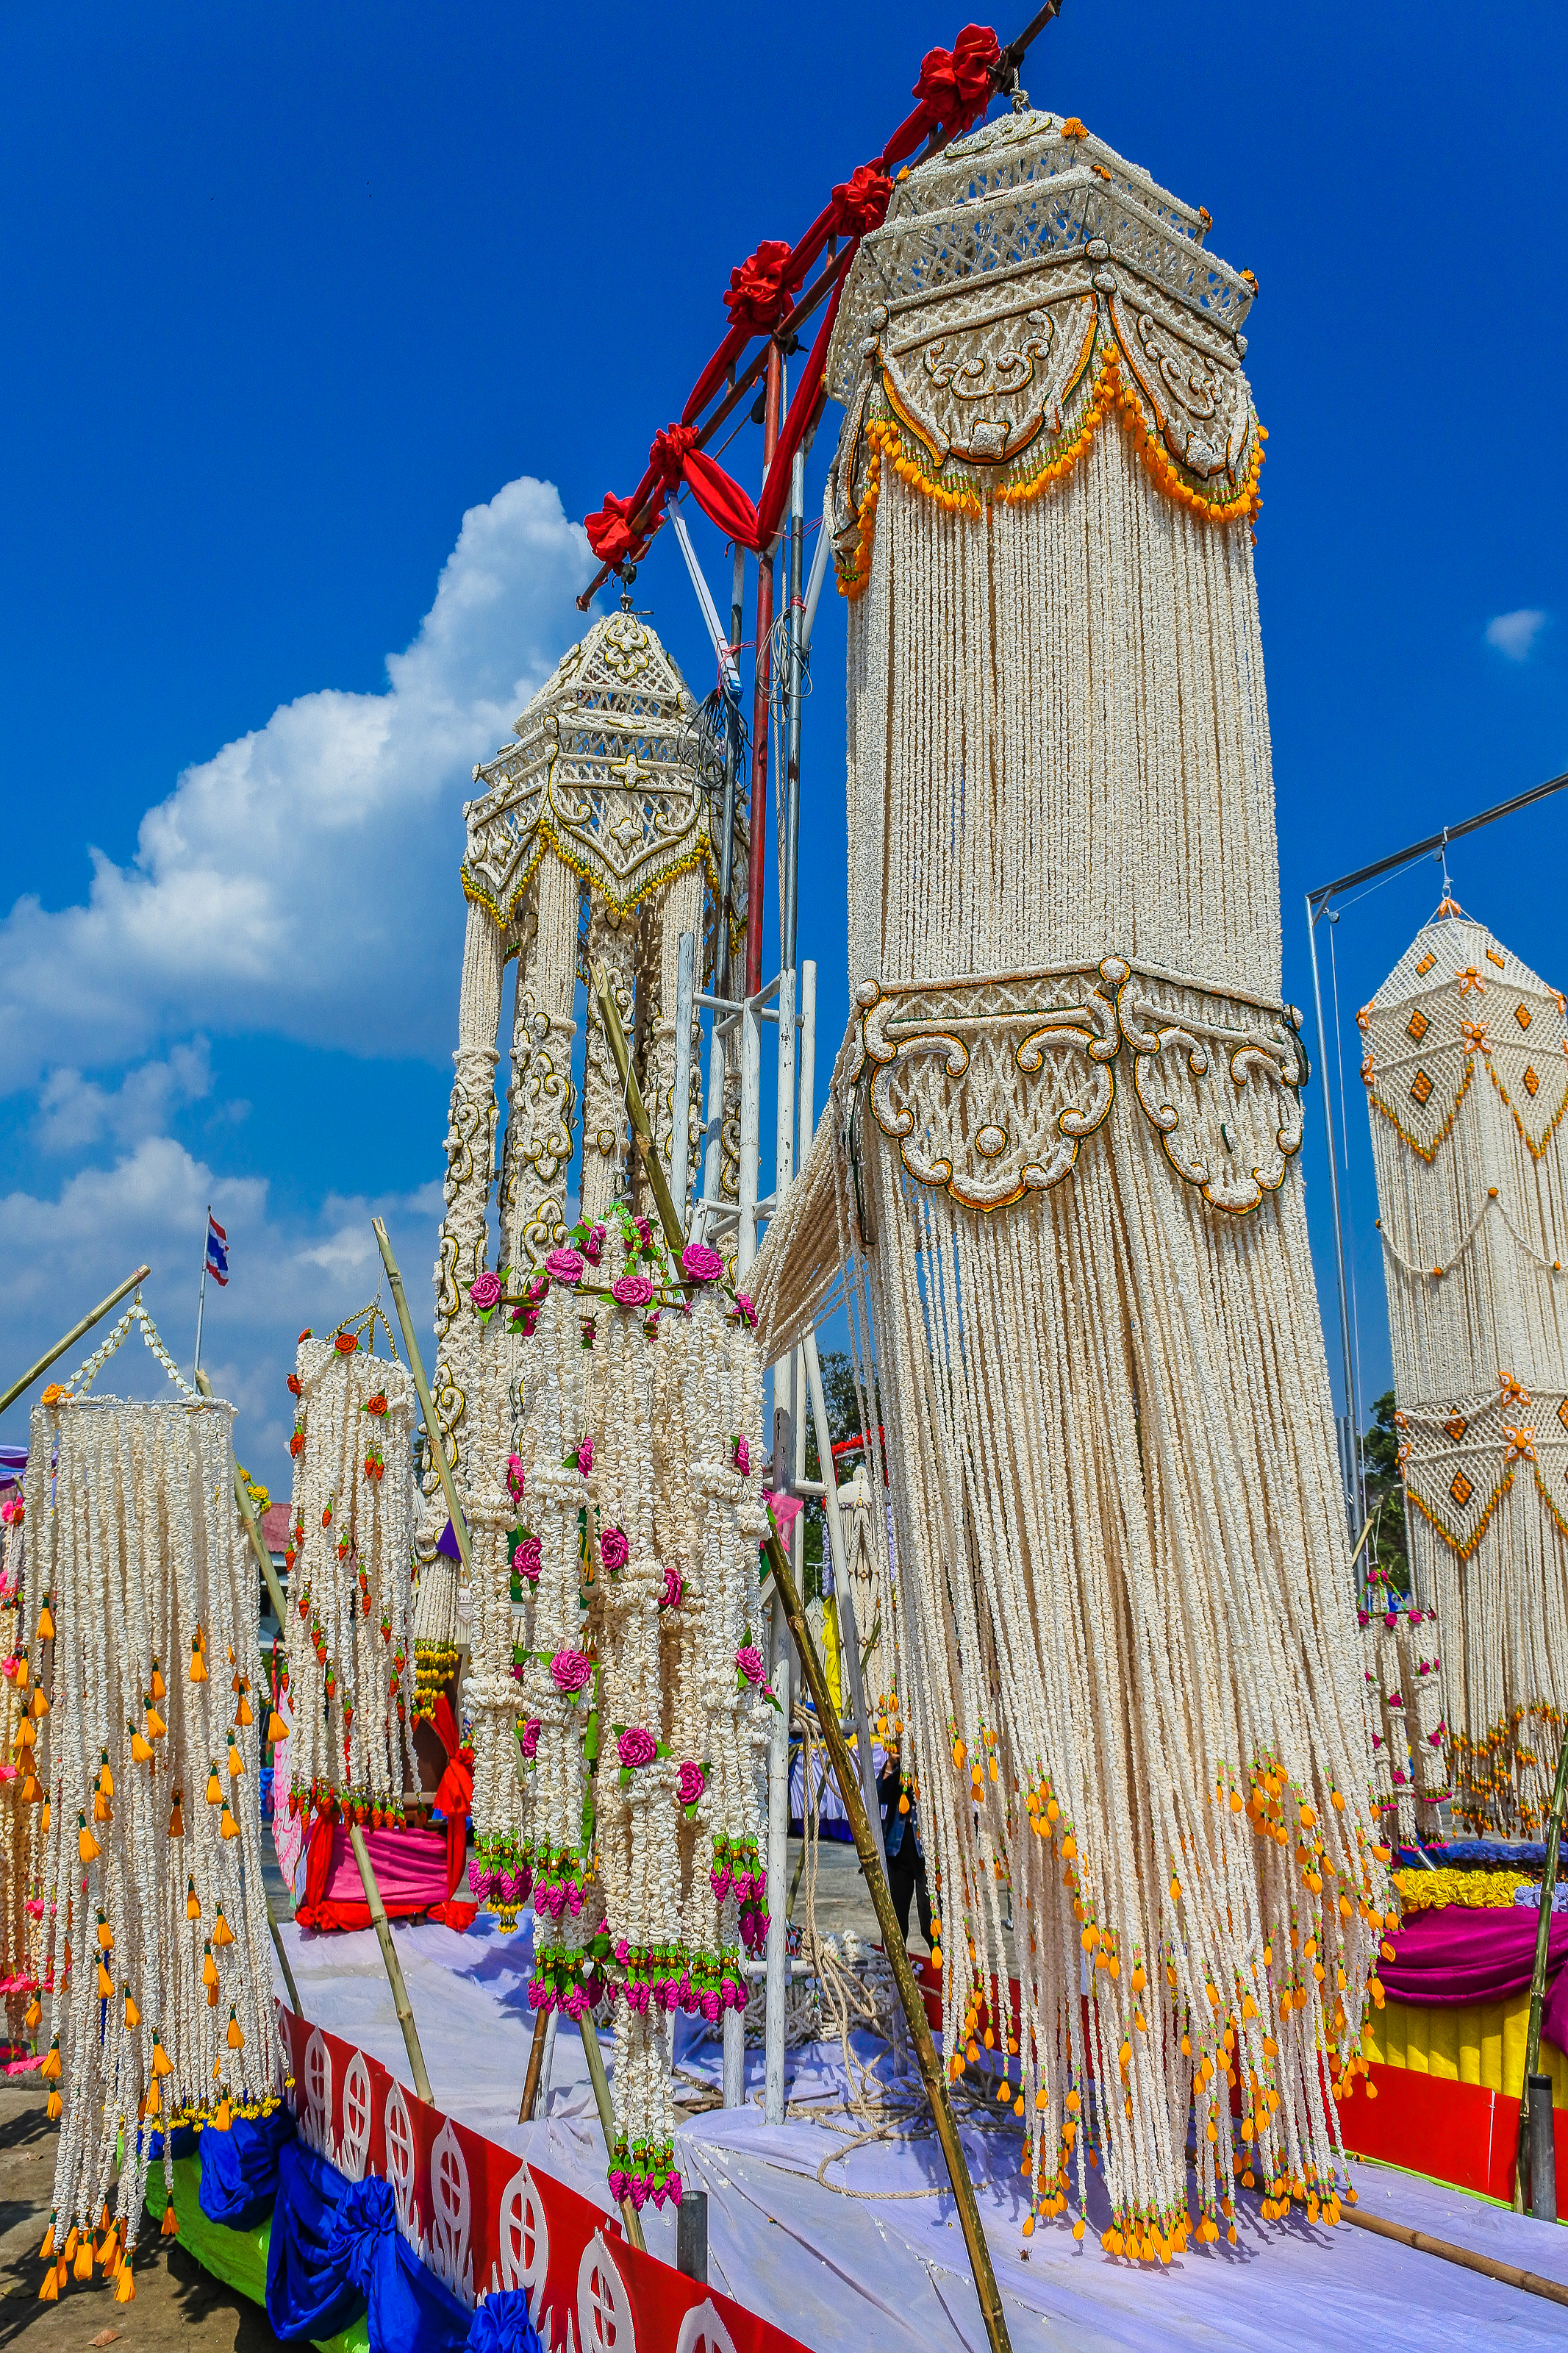
decorate, adoration, garland, sacrifice, beautify, believe, parade, buddhism, rice, adorn, strange, religion, marchers, amazing, popped, garlands, handmade, landmark, architecture, tradition, sky, temple, tourist attraction, stock photography, world, place of worship, leisure, festival, tourism, building, hindu temple